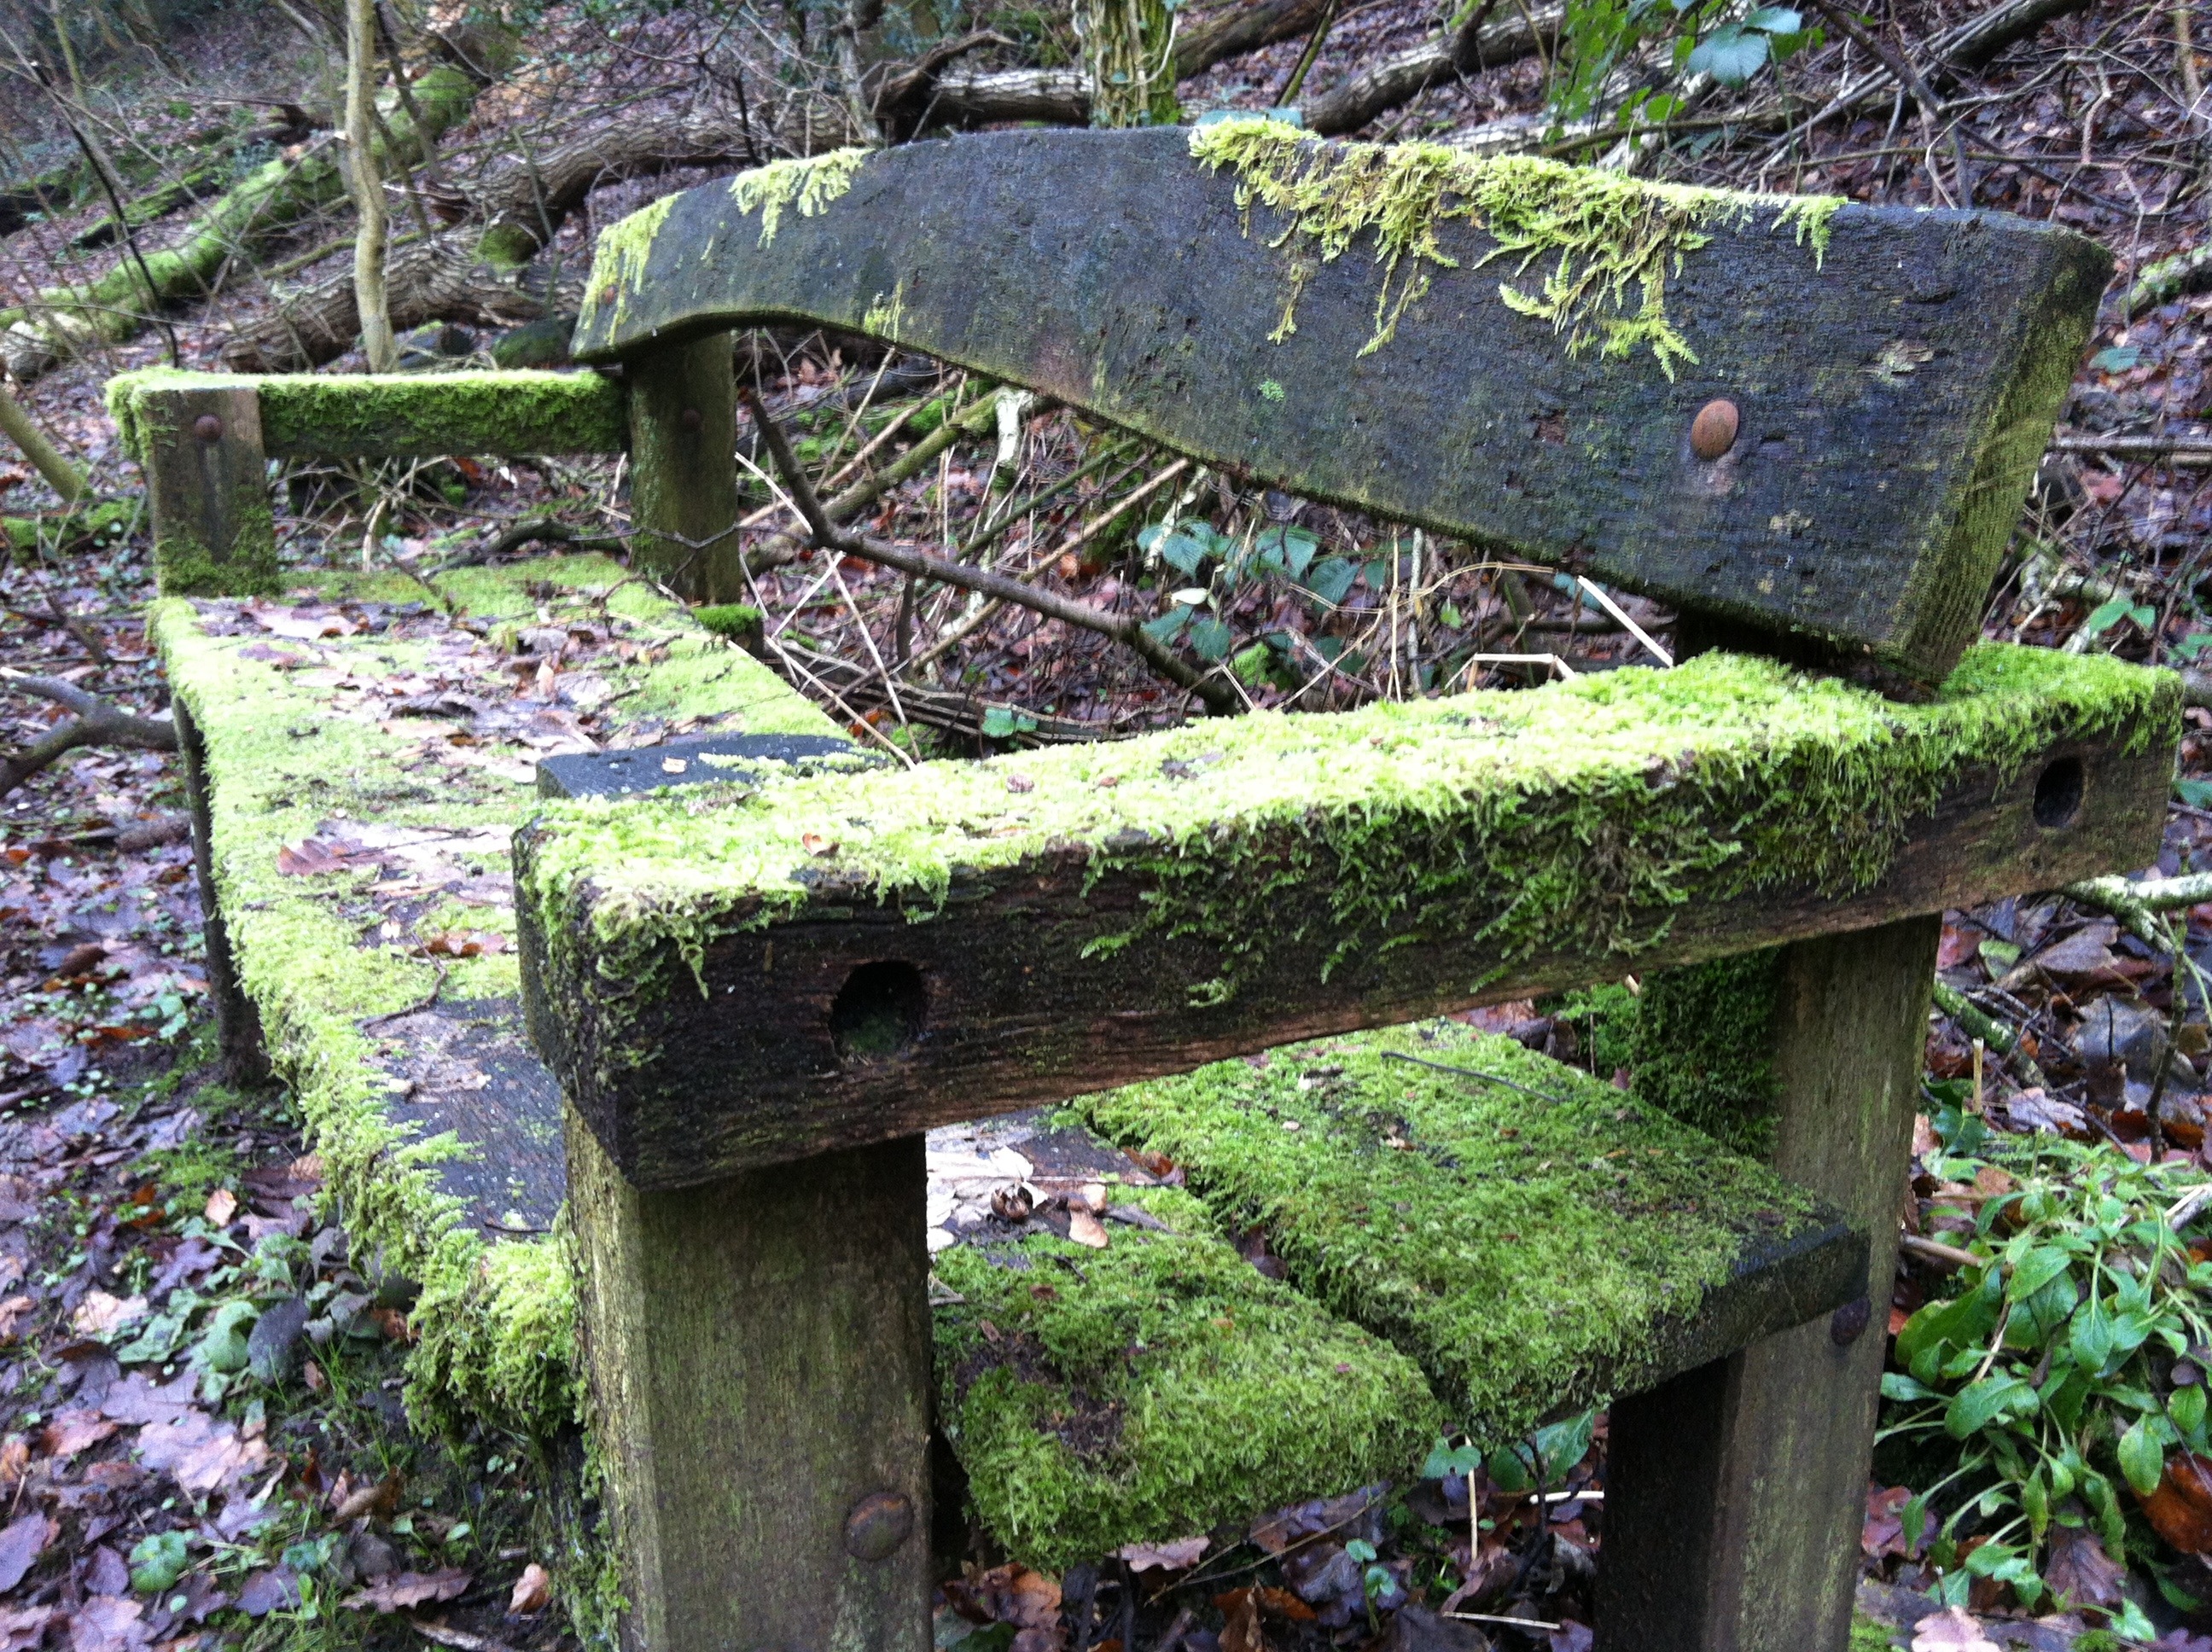
tree, nature, forest, plant, wood, trail, leaf, flower, seat, trunk, moss, green, autumn, botany, rest, garden, flora, park bench, wooden bench, woodland, woody plant